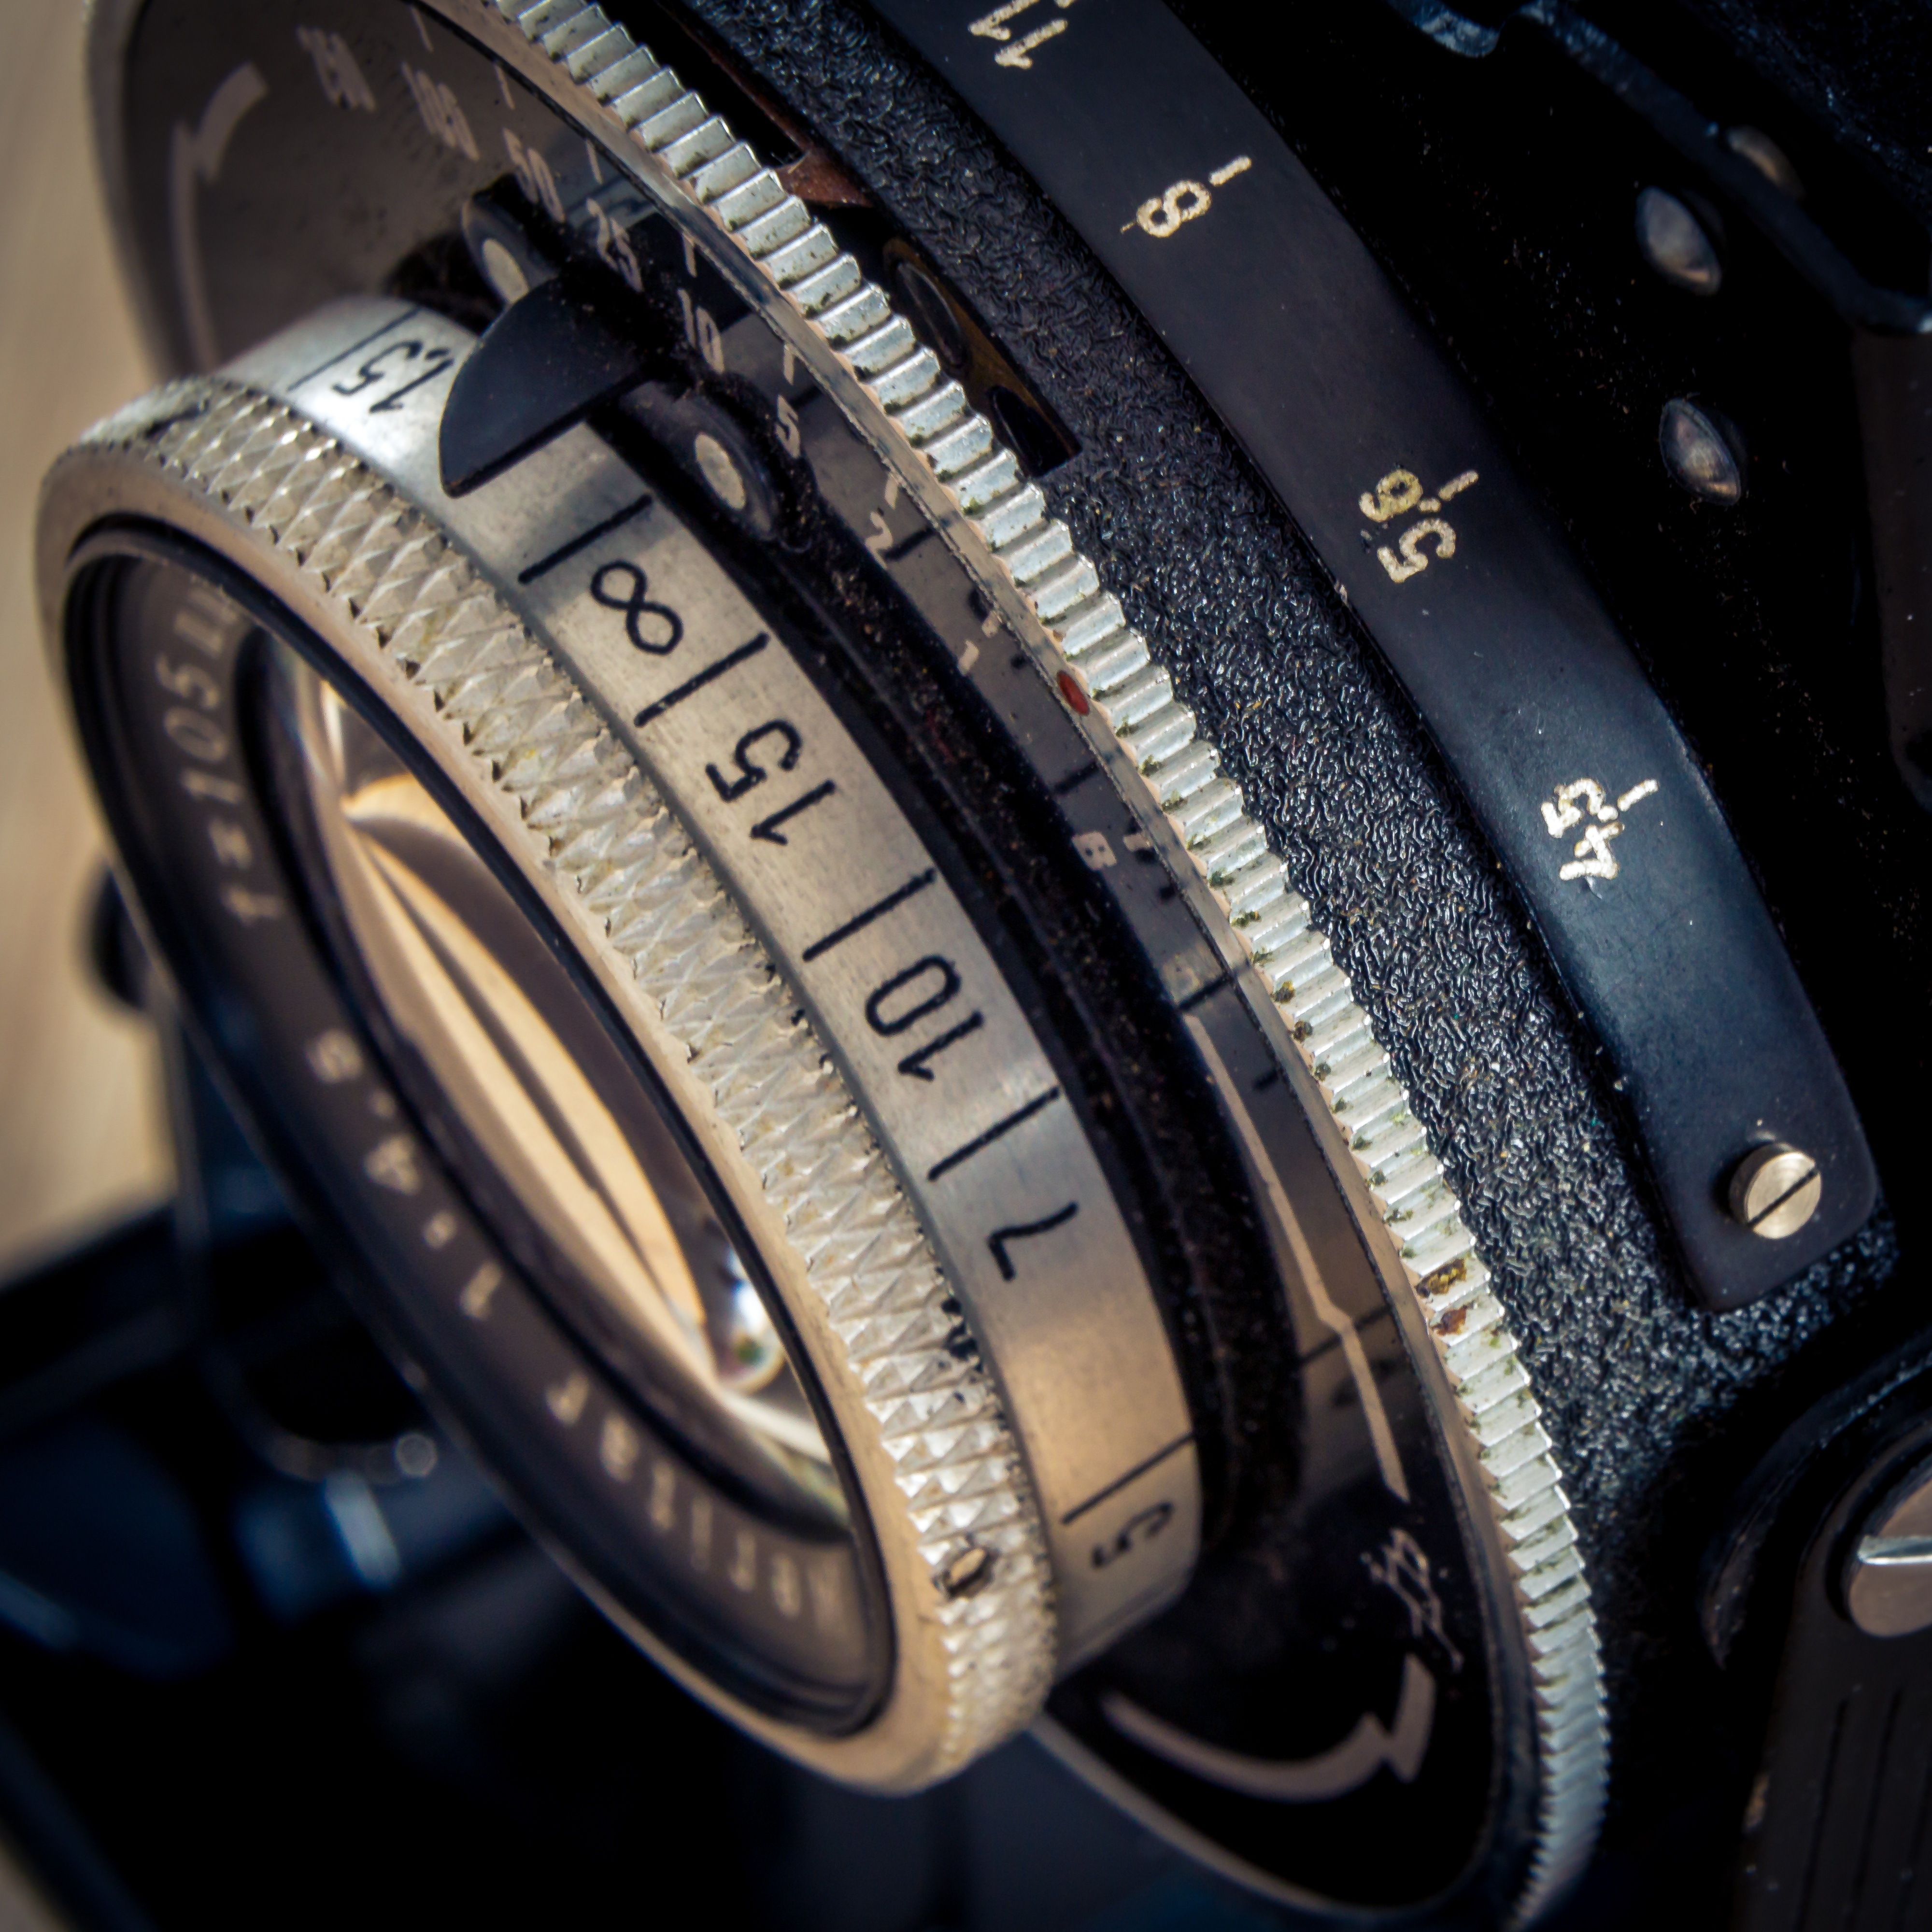
watch, hand, camera, vintage, wheel, retro, old, lens, macro, nostalgia, steering wheel, tire, camera lens, flea market, strap, retro look, photo camera, single lens reflex camera, automotive tire